Green building

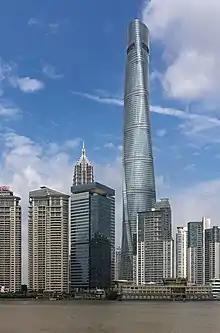
Shanghai Tower, the tallest and largest LEED Platinum certified building in the world since 2015.

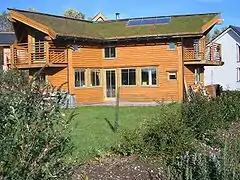
An eco-house at Findhorn Ecovillage with a turf roof and solar panels

The concept of sustainable development can be traced to the energy (especially fossil oil) crisis and environmental pollution concerns of the 1960s and 1970s. The Rachel Carson book, "Silent Spring", published in 1962, is considered to be one of the first initial efforts to describe sustainable development as related to green building. The green building movement in the U.S. originated from the need and desire for more energy efficient and environmentally friendly construction practices. There are a number of motives for building green, including environmental, economic, and social benefits. However, modern sustainability initiatives call for an integrated and synergistic design to both new construction and in the retrofitting of existing structures. Also known as sustainable design, this approach integrates the building life-cycle with each green practice employed with a design-purpose to create a synergy among the practices used.